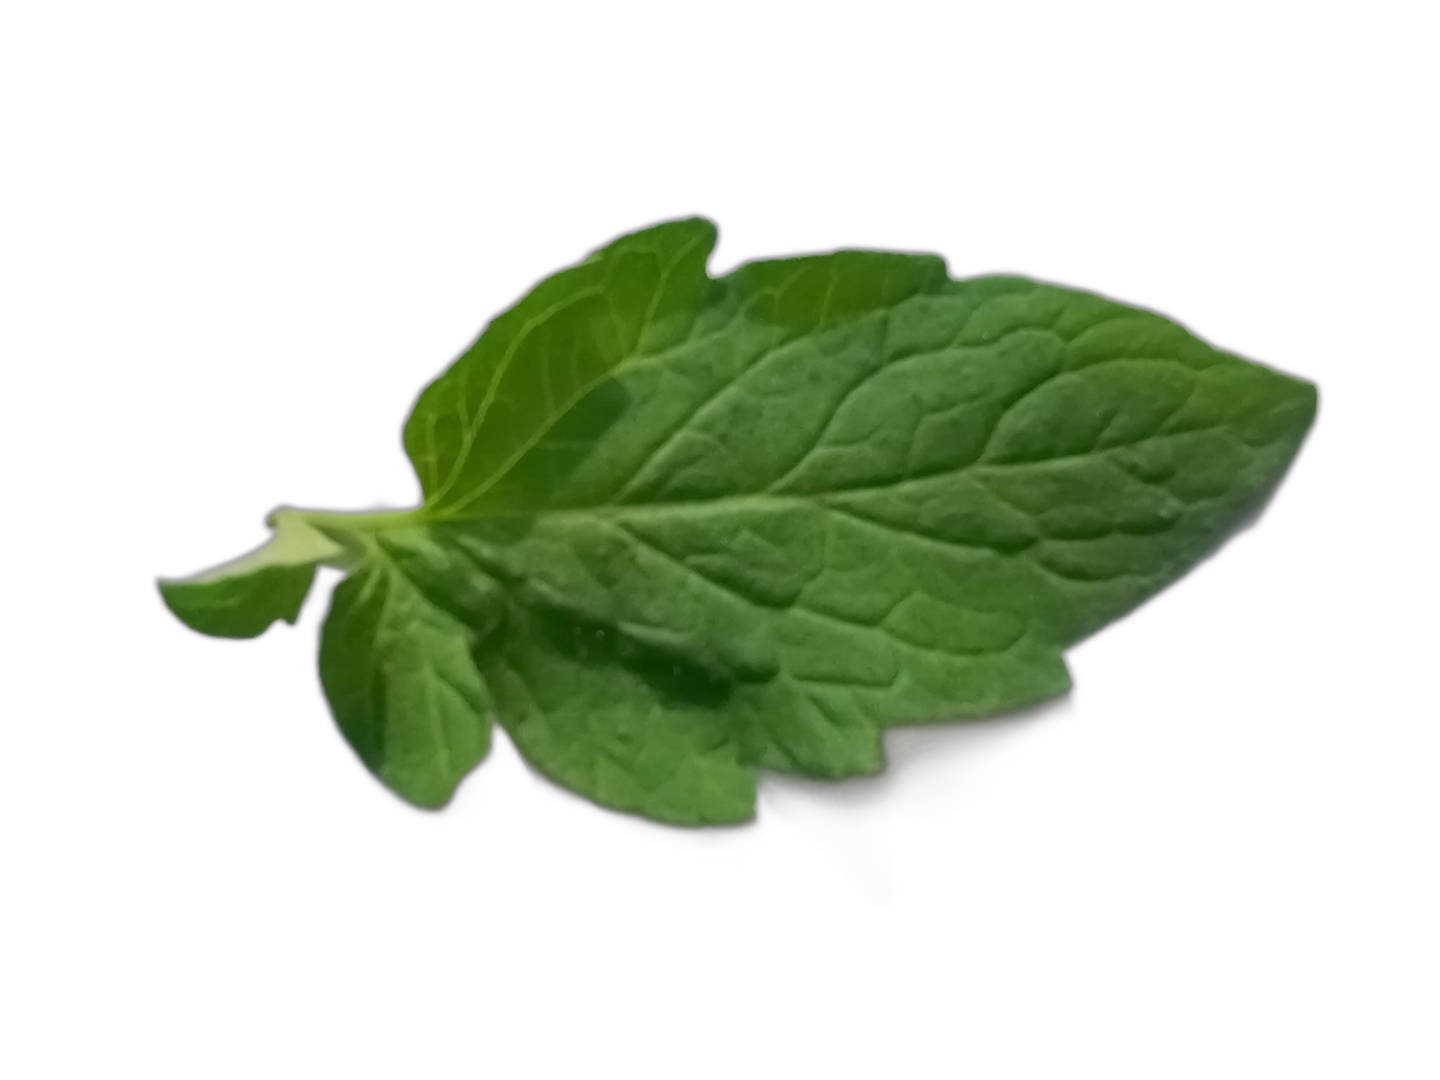
Crop: Tomato
Label: Healthy